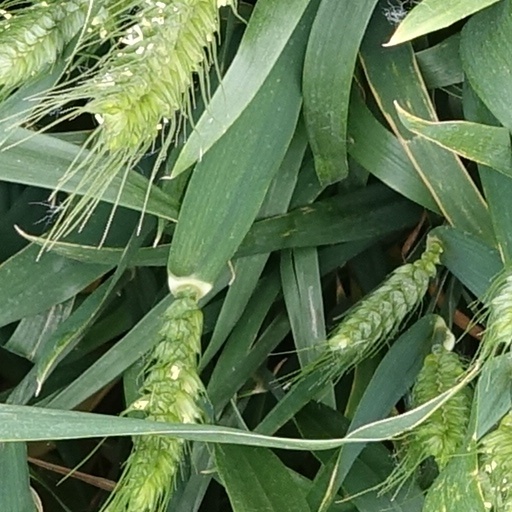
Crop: wheat